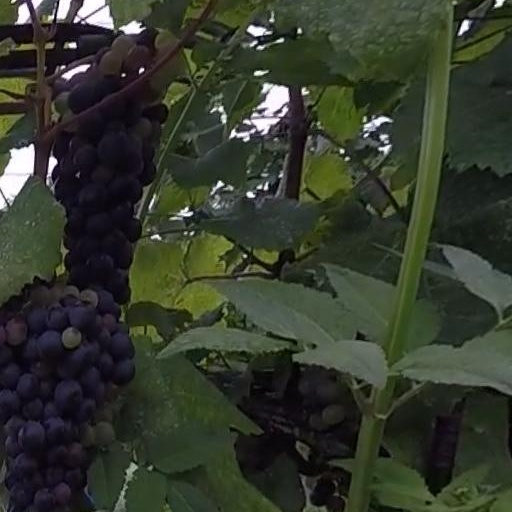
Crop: grape